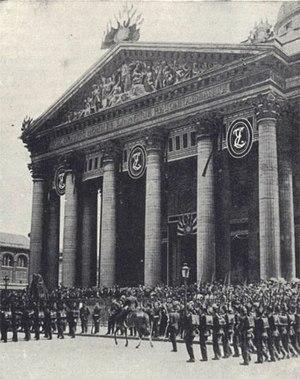
Transfert des cendres de Zola au Panthéon.
Cette page concerne l'année 1908 du calendrier grégorien.
La liste des personnes transférées au Panthéon, à Paris, présente les 78 personnalités panthéonisées à ce jour.
Louis-Vincent-Anthelme Grégori, né le 27 octobre 1842 à Belley et mort en octobre 1910, est un journaliste nationaliste, militariste et antisémite français.